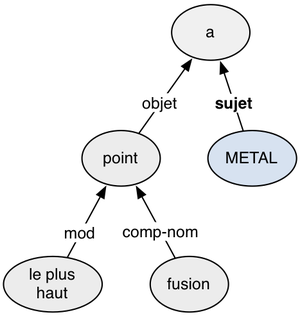
Un système de questions-réponses est un système informatique permettant de répondre automatiquement à des questions posées par des humains, lors d'un échange fait en langue naturelle. La discipline liée appartient aux domaines du traitement automatique de la langue et de la recherche d'information. Elle se démarque de l'interrogation de moteurs de recherche en cela qu'elle vise non seulement à récupérer les documents pertinents d'une collection de textes, mais également à formuler une réponse très ciblée à la question posée.